Gundestrup cauldron

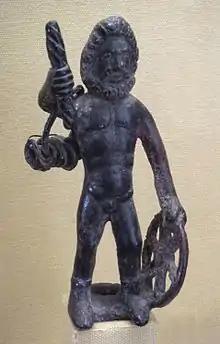
Gallo-Roman figure of Taranis/Jupiter with his wheel and thunderbolt, and carrying torcs

The antlered figure in plate A has been commonly identified as Cernunnos, who is named (the only source for the name) on the 1st-century Gallo-Roman Pillar of the Boatmen, where he is shown as an antlered figure with torcs hanging from his antlers. Possibly the lost portion below his bust showed him seated cross-legged as the figure on the cauldron is. Otherwise there is evidence of a horned god from several cultures.